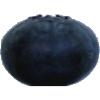
Label: Blueberry 1